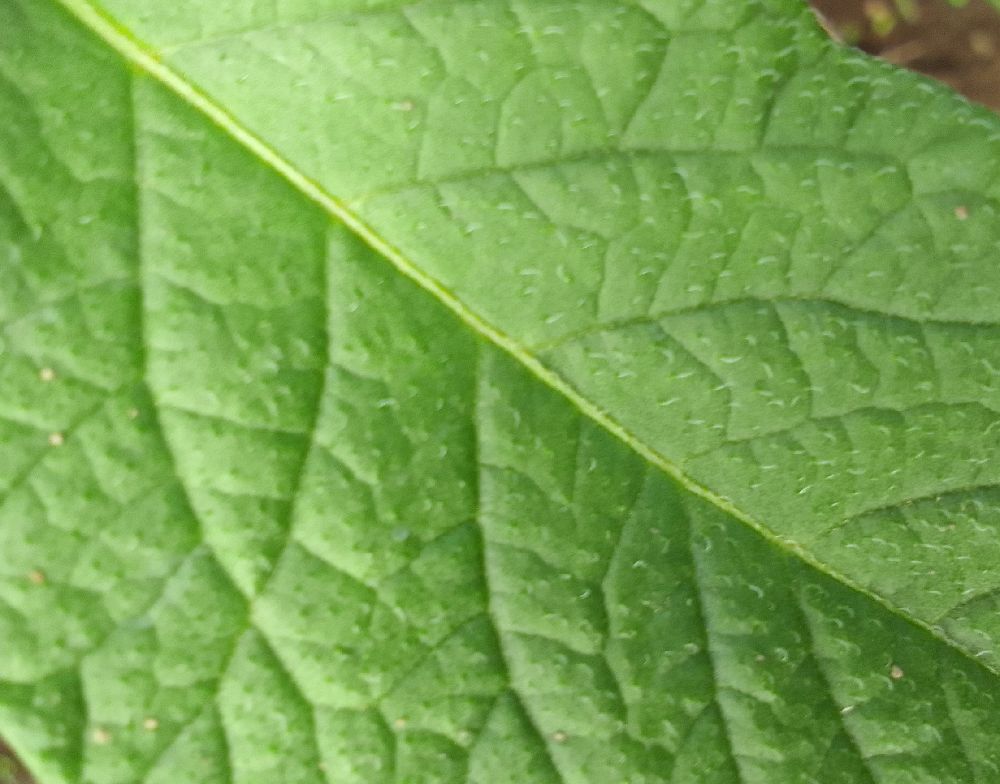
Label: Healthy